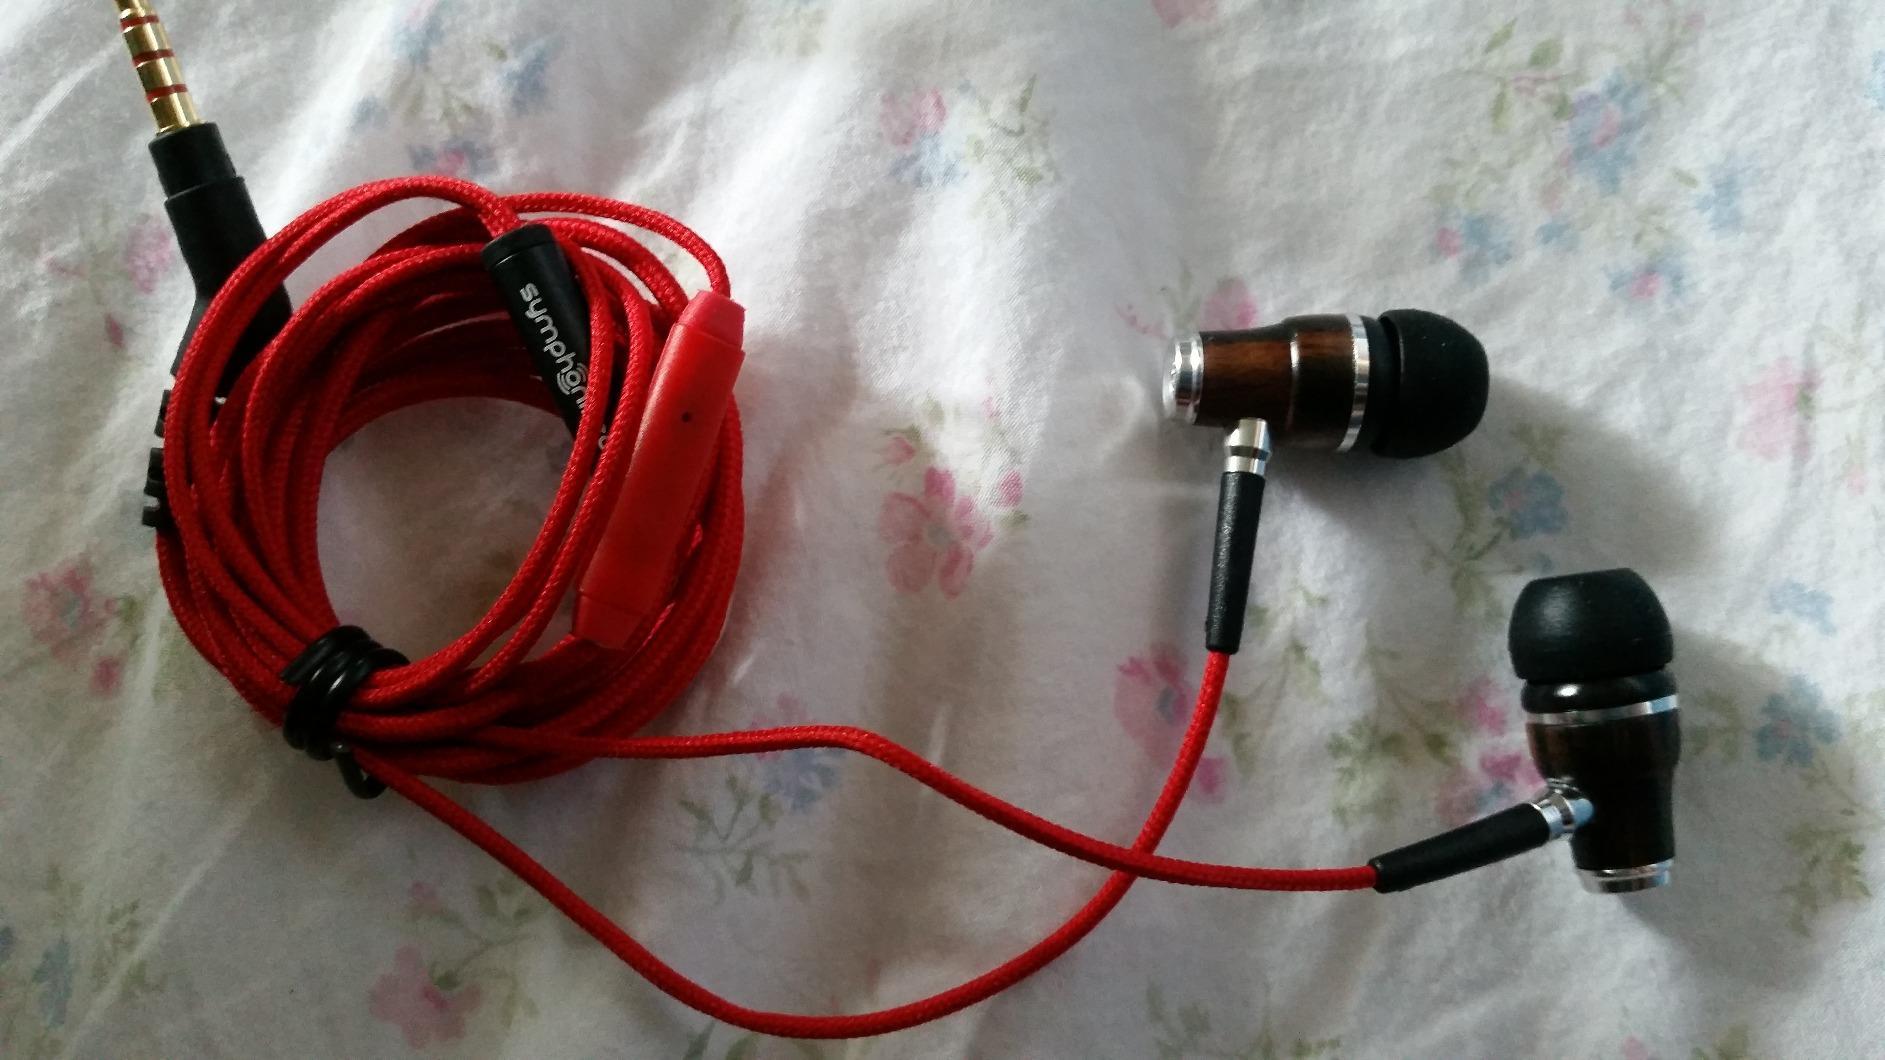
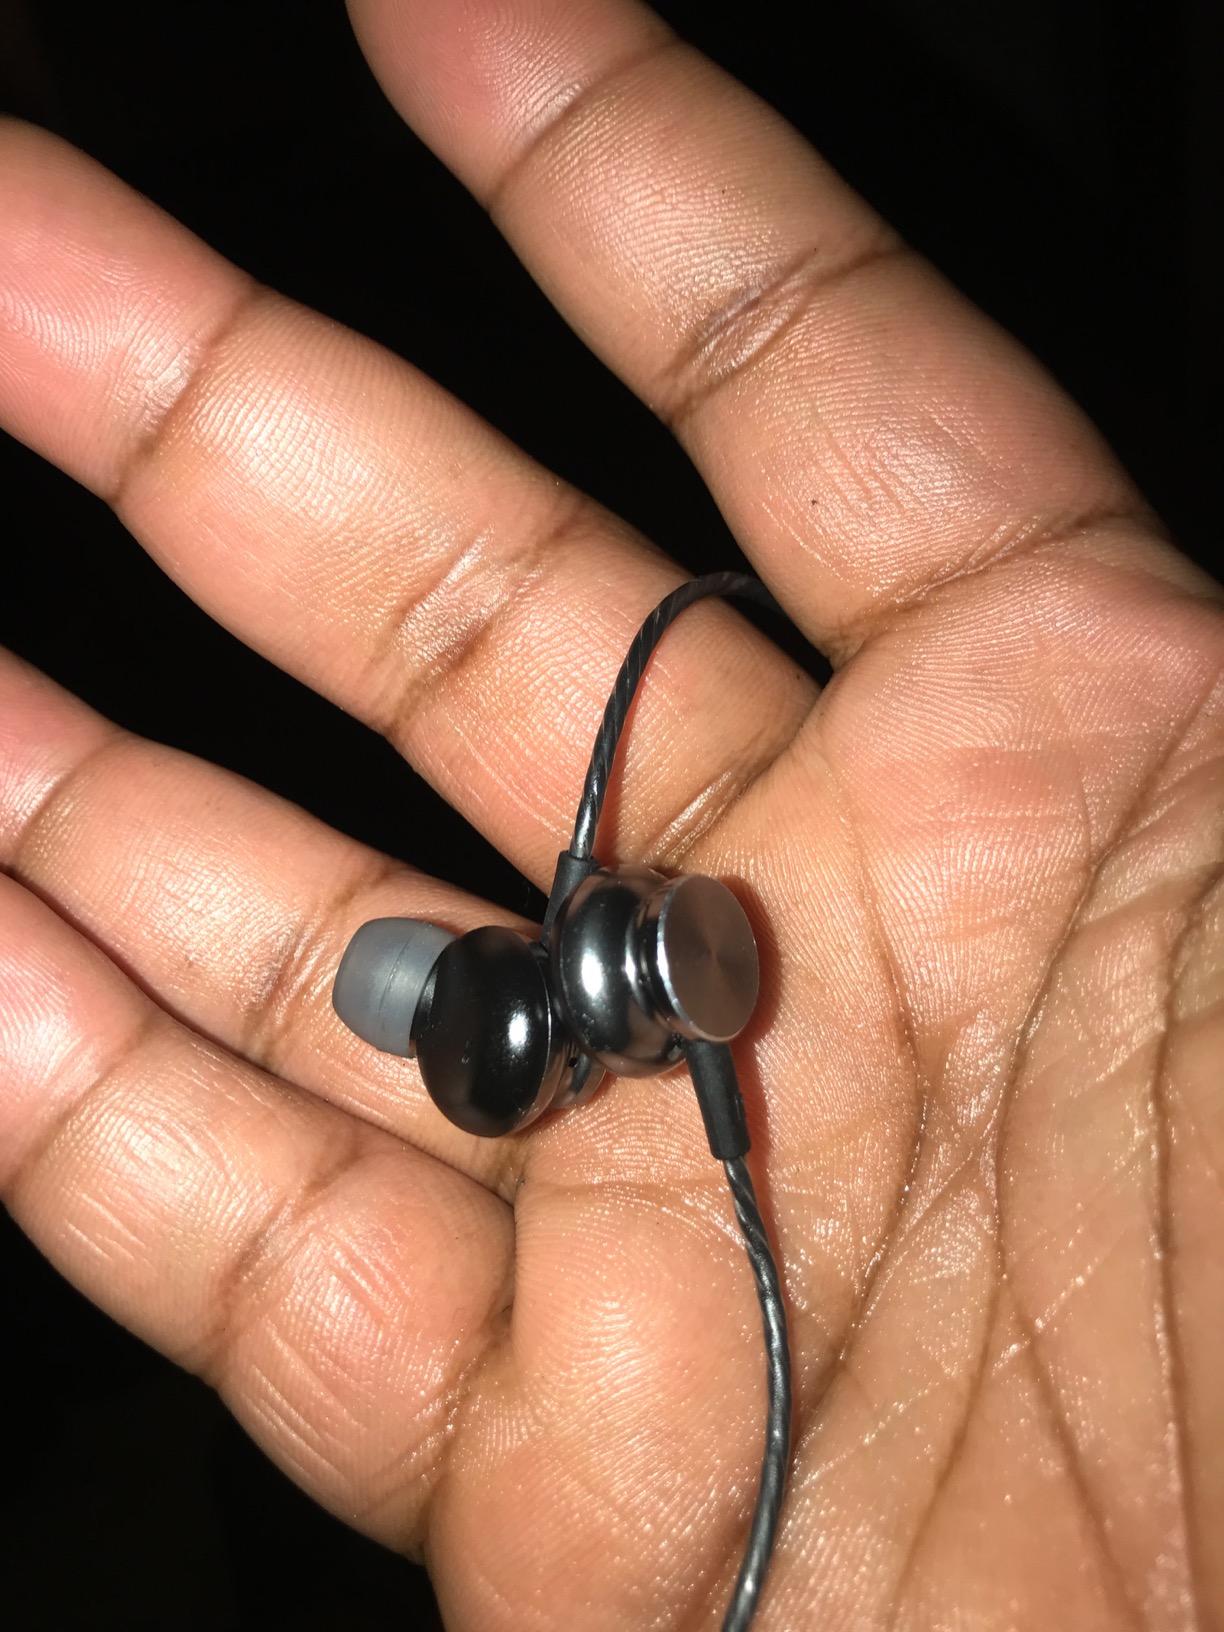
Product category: headphones
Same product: no